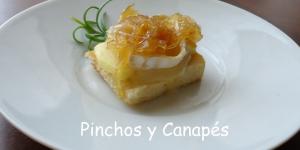
montaditos de queso de cabra y cebolla caramelizada